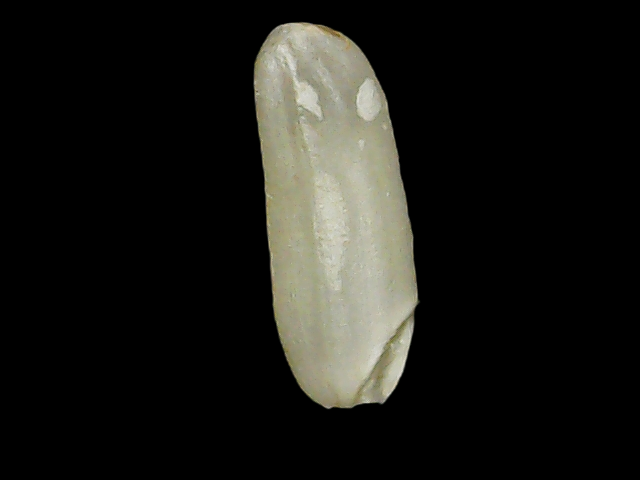
Rice variety: Binadhan21